Paycocke's House and Gardens

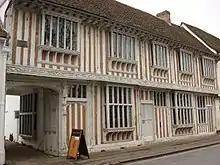
Paycocke's House viewed from West Street, Coggeshall

Paycocke's House and Gardens are a surviving example of a Tudor merchant's house and garden in Coggeshall, Essex, England. The house was built for Thomas Paycocke, a wealthy cloth merchant in the town. The house was very nearly destroyed in the 19th century, but was rescued and restored by Lord Noel Buxton in the early 20th century, before being handed to the care of the National Trust.